The Rejected (Mad Men)

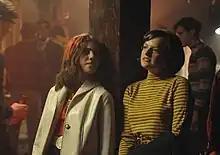
Peggy goes to a beatnik party with her new friend Joyce.

"The Rejected" is the fourth episode of the fourth season of the American television drama series "Mad Men", and the 43rd overall episode of the series. It was written by Keith Huff and series creator and executive producer Matthew Weiner, and directed by John Slattery, who portrays Roger Sterling on the show. It originally aired on the AMC channel in the United States on August 15, 2010. Reviews of the episode were generally positive, emphasizing particularly the emotional tension between Pete Campbell (Vincent Kartheiser) and Peggy Olson (Elisabeth Moss).